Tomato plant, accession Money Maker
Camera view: bottom (45 deg); turntable rotation: 0 degrees
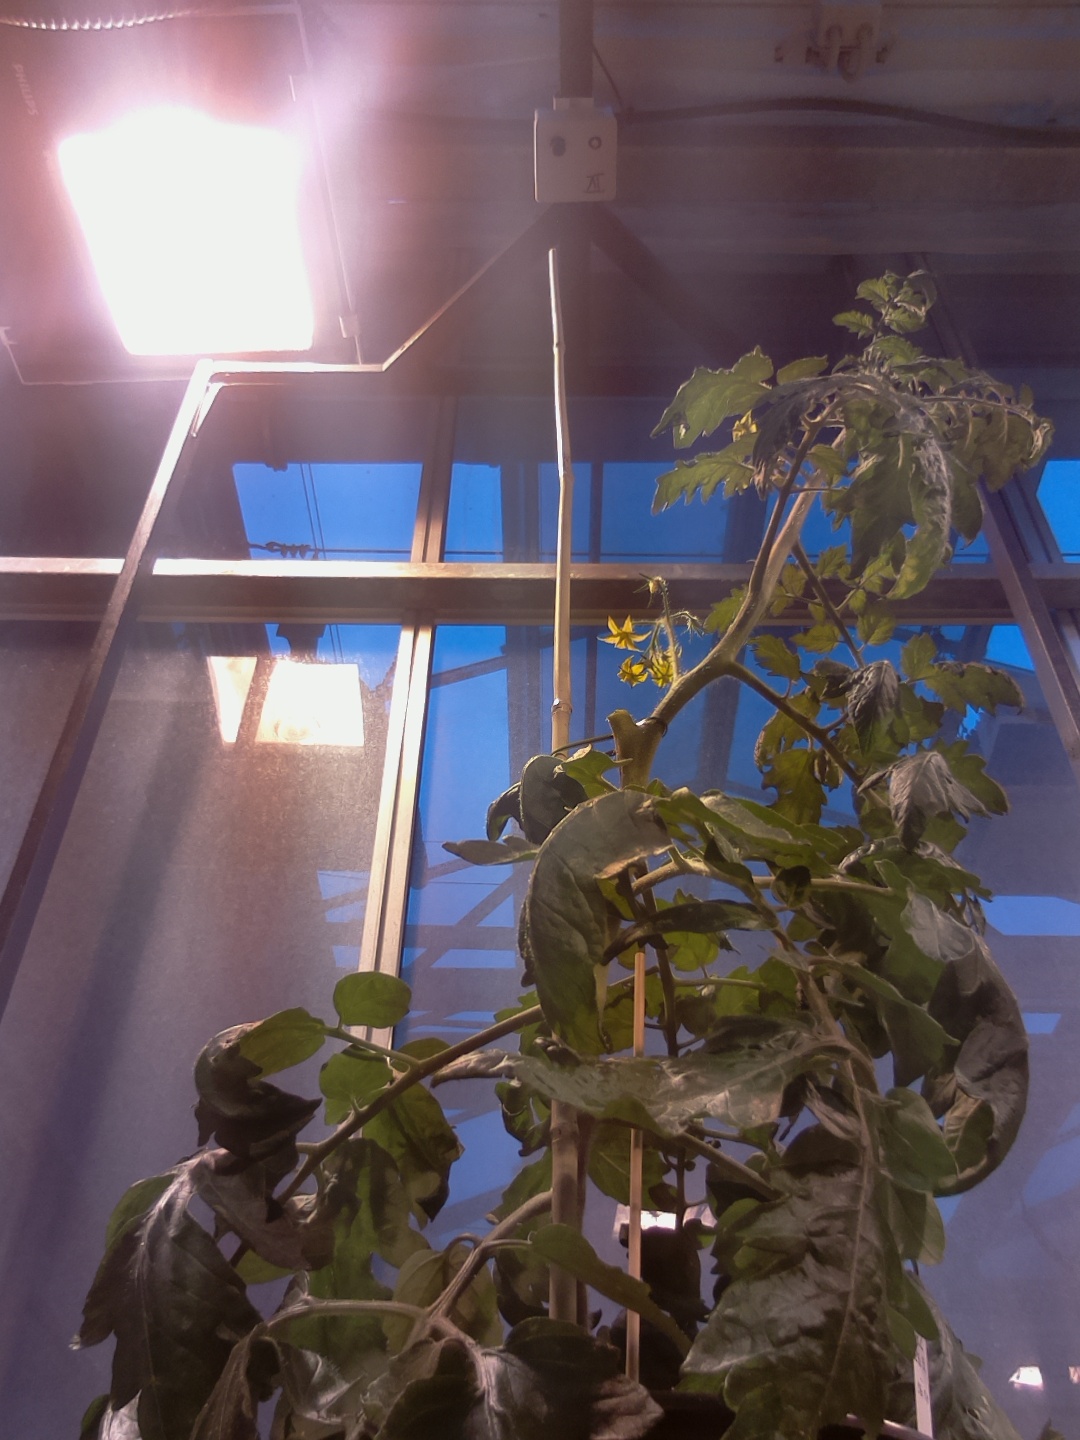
BBCH growth stage 67: Full flowering, 70%-80% of flowers open, more petals falling